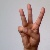
The image shows a hand gesture representing the letter 'W' in Indian Sign Language.